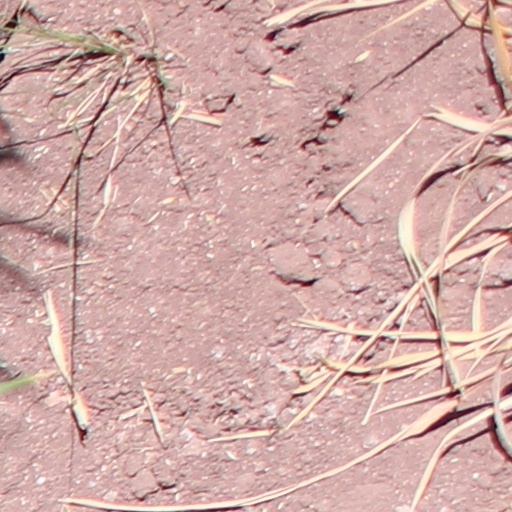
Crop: wheat